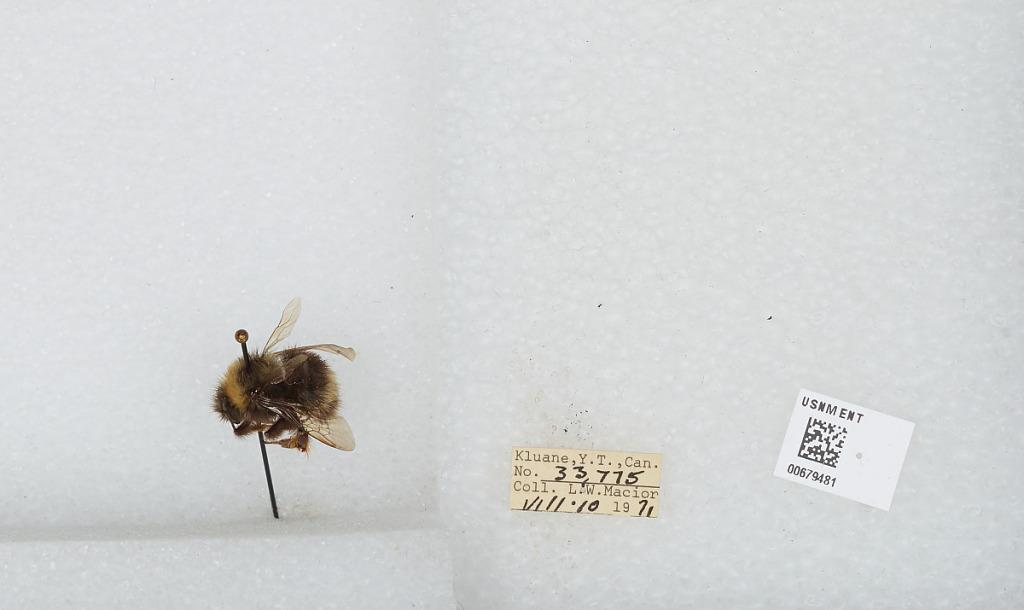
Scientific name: Bombus (Bombus) occidentalis Greene
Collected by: L. Macior
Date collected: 1971-8-10
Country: Canada
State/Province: Yukon Territory
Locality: Kluane
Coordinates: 60.75, -139.5